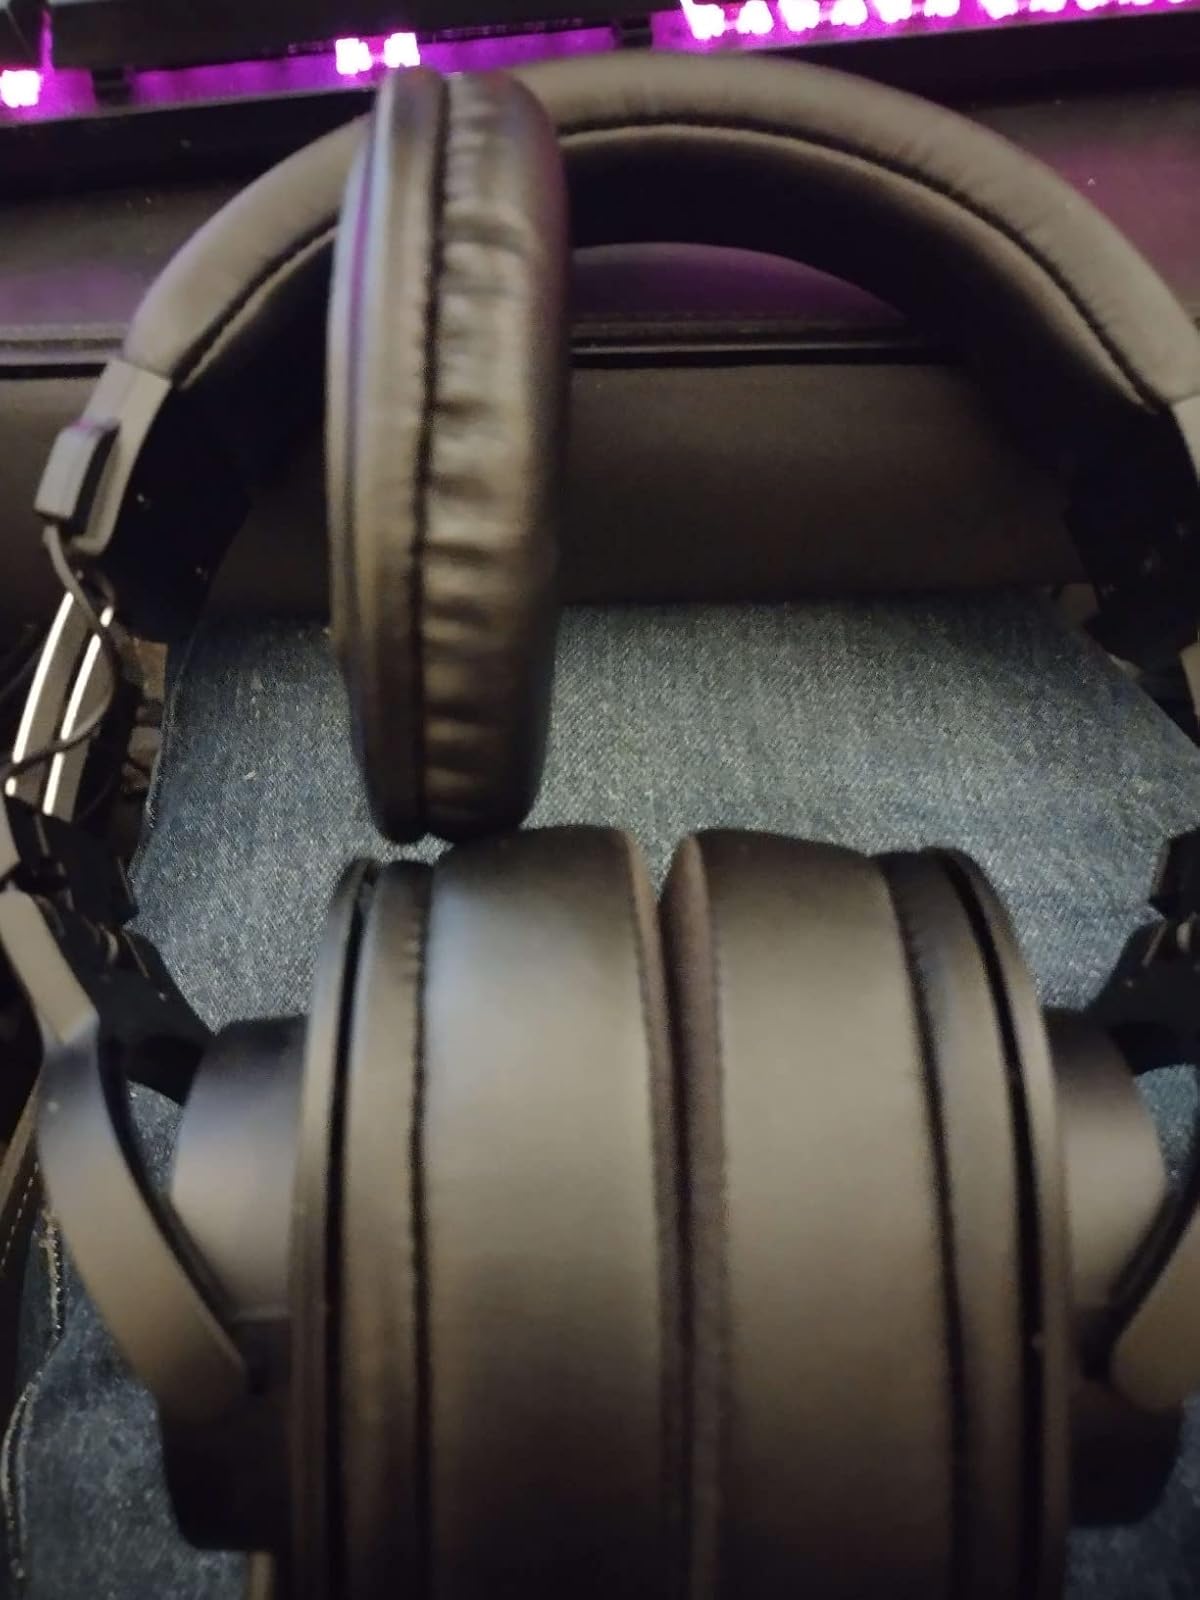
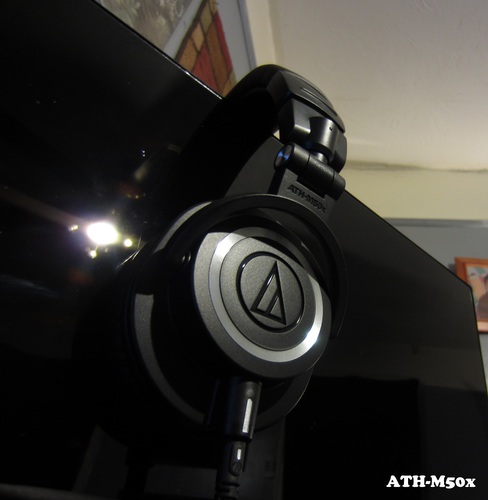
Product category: headphones
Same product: no